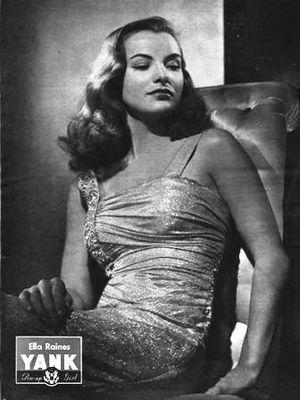
Ella Raines est une actrice américaine, née Ella Wallace Raines le 6 août 1920 et morte le 30 mai 1988.